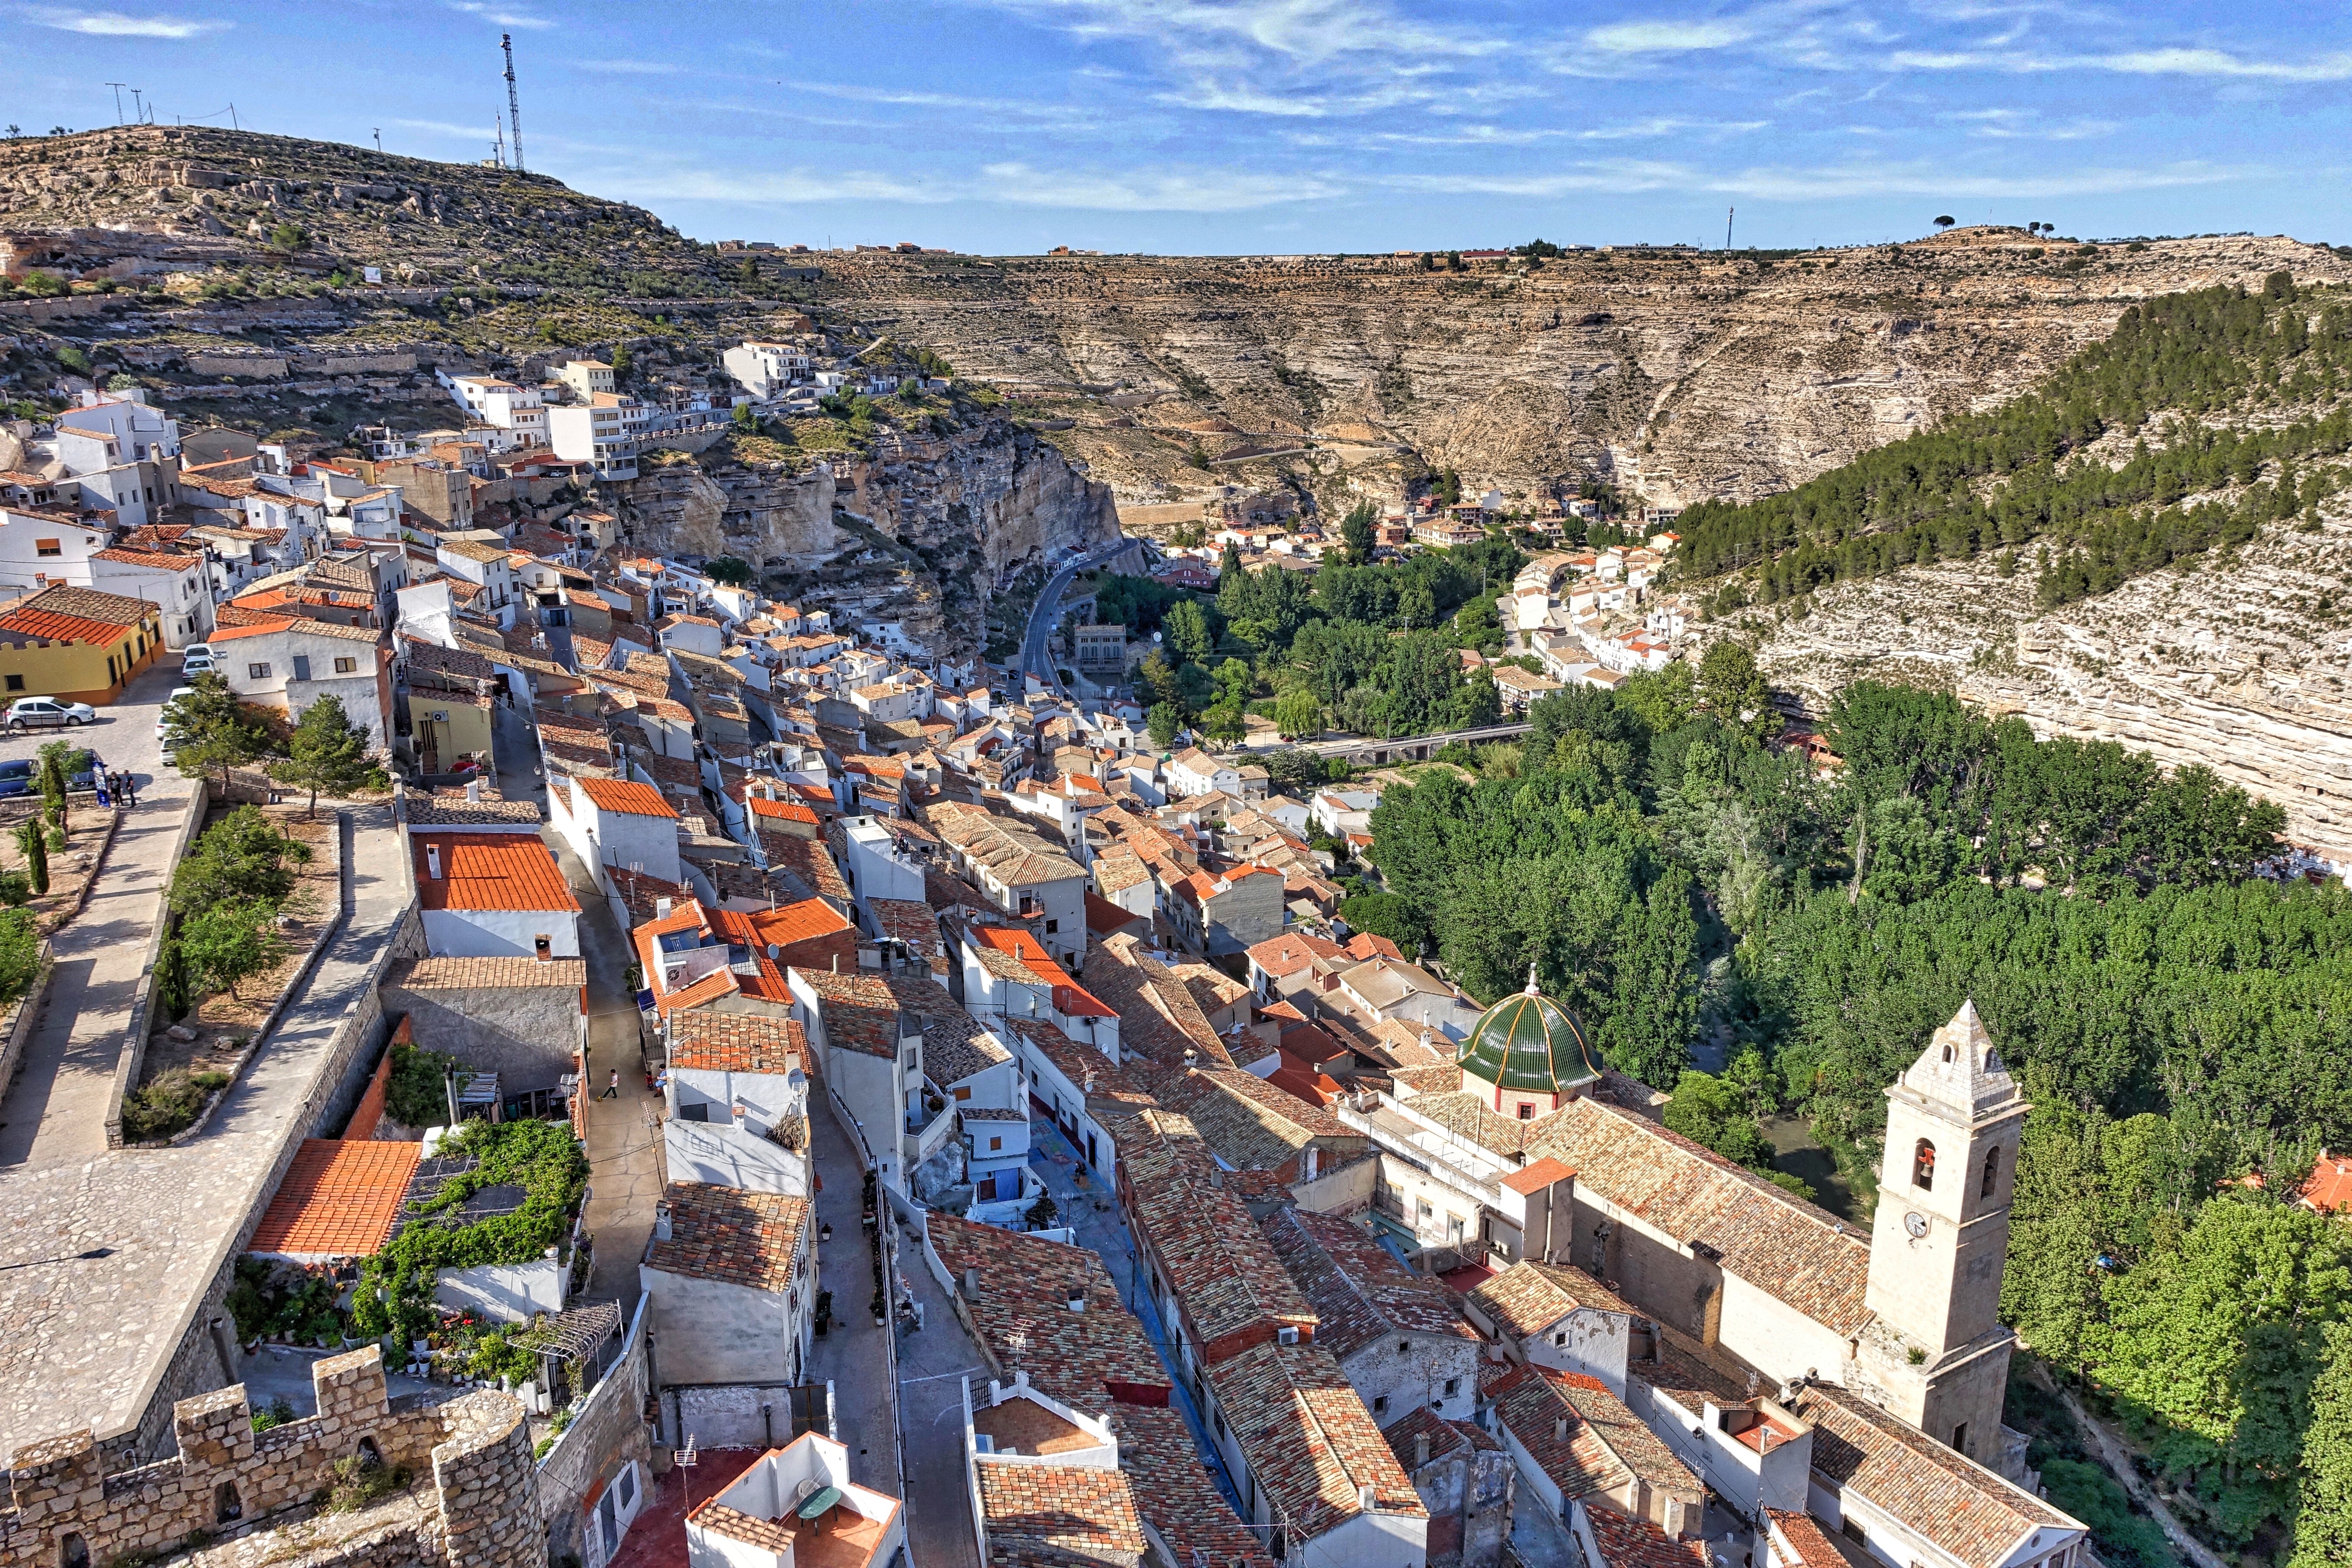
mountain, town, valley, village, hillside, aerial photography, alcala del jucar, geological phenomenon